Hugo von Tschudi

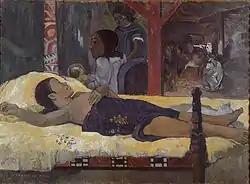
Gauguin's "The Birth of Christ" (1896), which cost Tschudi his position in Berlin

Tschudi arrived as director of the Nationalgalerie in 1896. He immediately set about the acquisition of modern French painting, securing "In the Conservatory (Au jardin d’hiver)" by Édouard Manet from 1879, and the first Paul Cézanne to enter any public collection anywhere followed the next year in July 1897. Other works by Renoir, Monet, Pissarro and Degas joined them. However, Gauguin's controversial masterpiece "The Birth of Christ", from 1896, would prove Tschudi's undoing. The contemporary work, mixing the sacred with the profane and the primitive, was not generally appreciated by most Europeans at the time. In particular, it was intensely disapproved of by Kaiser Wilhelm. In 1909, he loaned the painting to the institution but was promptly dismissed from his position by the Kaiser. Tschudi was given a new job as director of the Neue Pinakothek in Munich, in the Kingdom of Bavaria, which he continued to manage until his death in 1911. He took the new Gauguin painting with him to Munich, where it remains in the permanent art collection there.